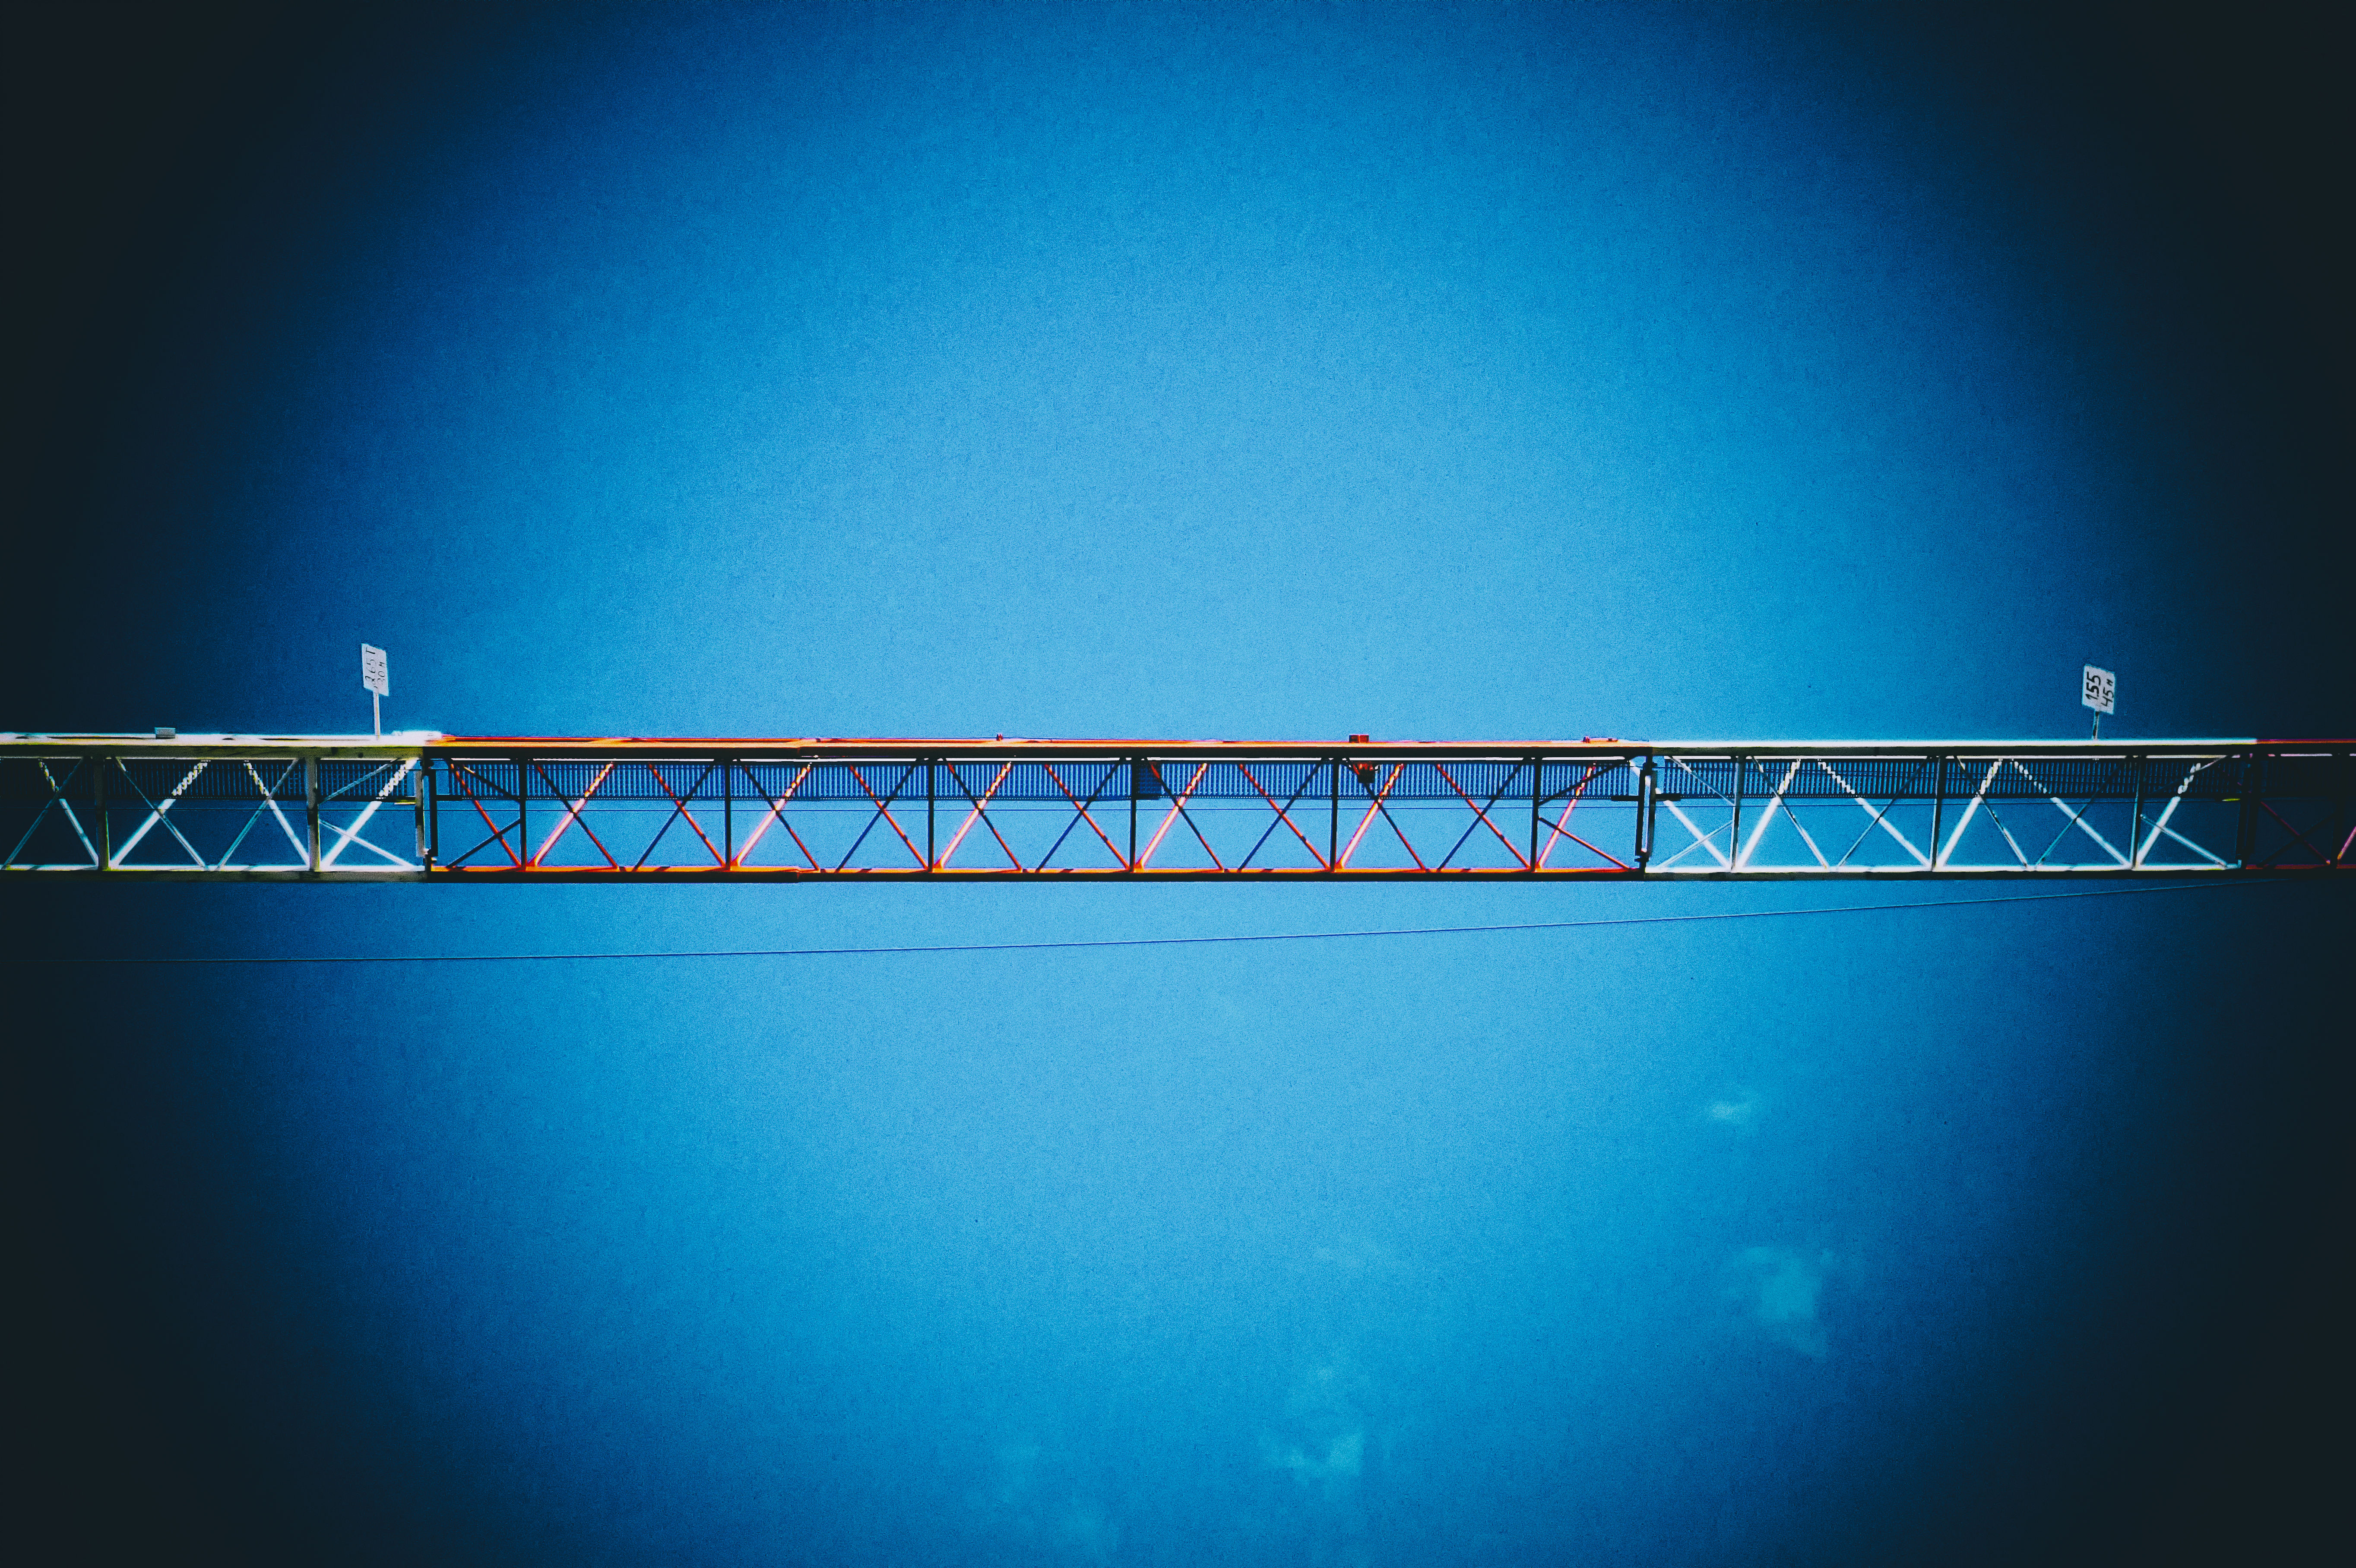
outdoor, light, sky, wave, atmosphere, line, reflection, blue, lighting, circle, lens flare, font, cool image, finland, helsinki, crane, detail, i, shape, screenshot, atmosphere of earth, computer wallpaper